Alfred V. du Pont

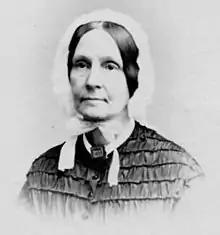
Margaretta Elizabeth (Lammot) du Pont

Du Pont was born in Paris, son of Éleuthère Irénée du Pont and Sophie Madeleine Dalmas du Pont. He came to the United States in 1800 as an infant and grew up around the gunpowder mills founded by his father on the Brandywine Creek in Delaware. Later he attended Mount Airy College, in Germantown, Pennsylvania, and then studied chemistry at Dickinson College. While there he was president of "Belles Lettres Literary Society" and became a friend of one of his professors, Thomas Cooper. He later became Cooper's assistant at the University of Pennsylvania. Du Pont married American Margaretta Elizabeth "Molly" La Motte (or Lammot) in 1824; they had seven children.